Nordic Classicism

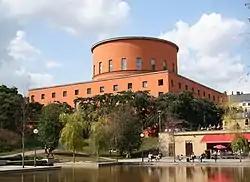
Stockholm Public Library (1920–28) by Gunnar Asplund.

Nordic Classicism was a style of architecture that briefly blossomed in the Nordic countries (Sweden, Denmark, Norway and Finland) between 1910 and 1930. The style was also known as Swedish Grace architecture in Sweden.